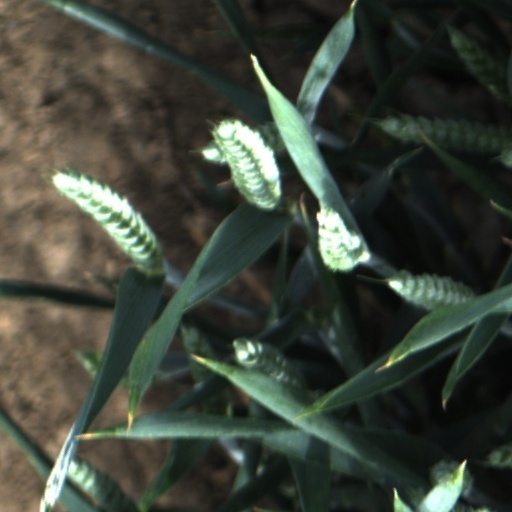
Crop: wheat